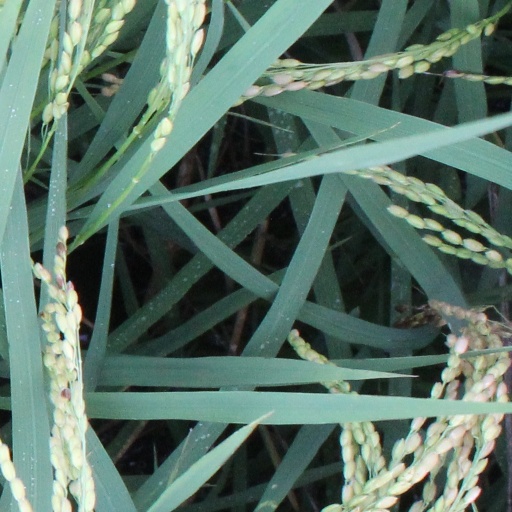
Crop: rice